Belt (clothing)

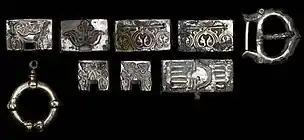
Medieval Islamic belt fittings, Eastern Iran, 900 AD (Khalili Collection)

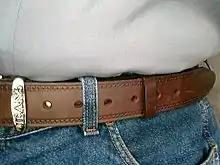
A belt being worn on trousers. Three kinds of belt loops are visible: a loop sewn to the garment itself (middle), a keeper loop affixed to the belt (left), and a freely detachable loop (right)

A belt is a flexible band or strap, typically made of leather, plastic, or heavy cloth, worn around the natural waist or near it (as far down as the hips). The ends of a belt are free; and a buckle forms the belt into a loop by securing one end to another part of the belt, at or near the other end. Often, the resulting loop is smaller than the hips. Belts come in many lengths because of the variety in waist sizes, and most belts can be adjusted at the buckle to suit the wearer's waist.